Paris in the 18th century

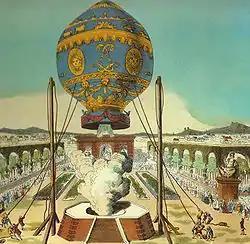
Depiction of the Montgolfier brothers' first balloon ascension, a captive ascension with two men aboard, on 19 October 1783, in the gardens of the royal wallpaper manufacturer Jean-Baptiste Réveillon, in the faubourg Saint-Antoine, in Paris. Picture was published in "Journal officiel" n° 299, dated 26 October 1783.

Revolutionary activity in Paris was centered around the new political clubs which quickly appeared. The radical Jacobins had their headquarters in the former convent of the Dominicans on Rue Saint-Honoré, near the meeting place of the National Assembly in the manege of the Tuileries Palace, and the home of its most famous member, Robespierre. The Club des Feuillants was also headquartered in a former convent, next to the Tuileries; its members supported the Revolution, but wanted to go no further than a constitutional monarchy; its members included Mayor Bailly, the Marquis de Lafayette, Mirabeau and Talleyrand. The supporters of the King and absolute monarchy had their own meeting place, the Club des Impartiaux, in the former convent of the Grands-Augustins, also close to the Tuileries. A former convent of the Franciscans on the left bank, between rue Racine and rue de l'École-de-Medicine, was the home of the club of Cordeliers, founded in April 1790. It included some of the most fervent revolutionaries, including Jean-Paul Marat, Georges Danton, Camille Desmoulins. The left bank was also the home of the printers who produced newspapers and pamphlets which shaped public opinion. Some five hundred new newspapers of all political views appeared in Paris between 1789 and 1792.